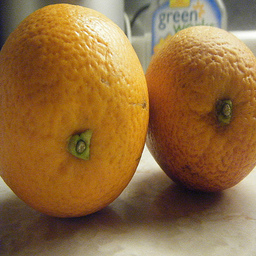
Label: Orange